De Walcott family

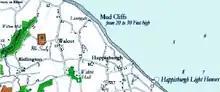
Extract showing Walcott from William Faden's 1797 map of Norfolk

Originally there were two Halls in Walcott, East Hall and West Hall. William Faden's map of Norfolk dated 1797 shows Walcott Hall but unfortunately, it is not entirely clear if this is West or East Hall. However, between 1386 & 1486, there is note of a manor called 'Masons' in Walcott.